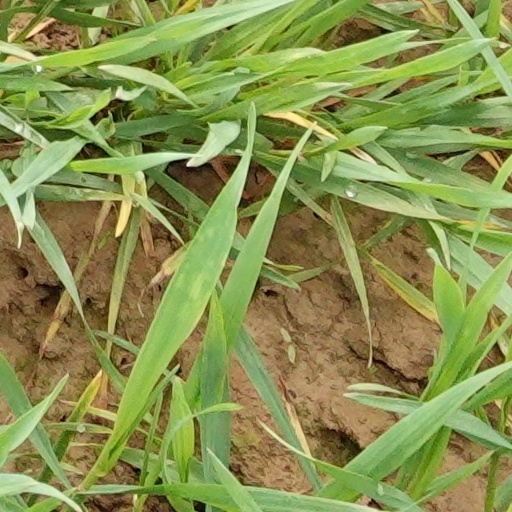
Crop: wheat